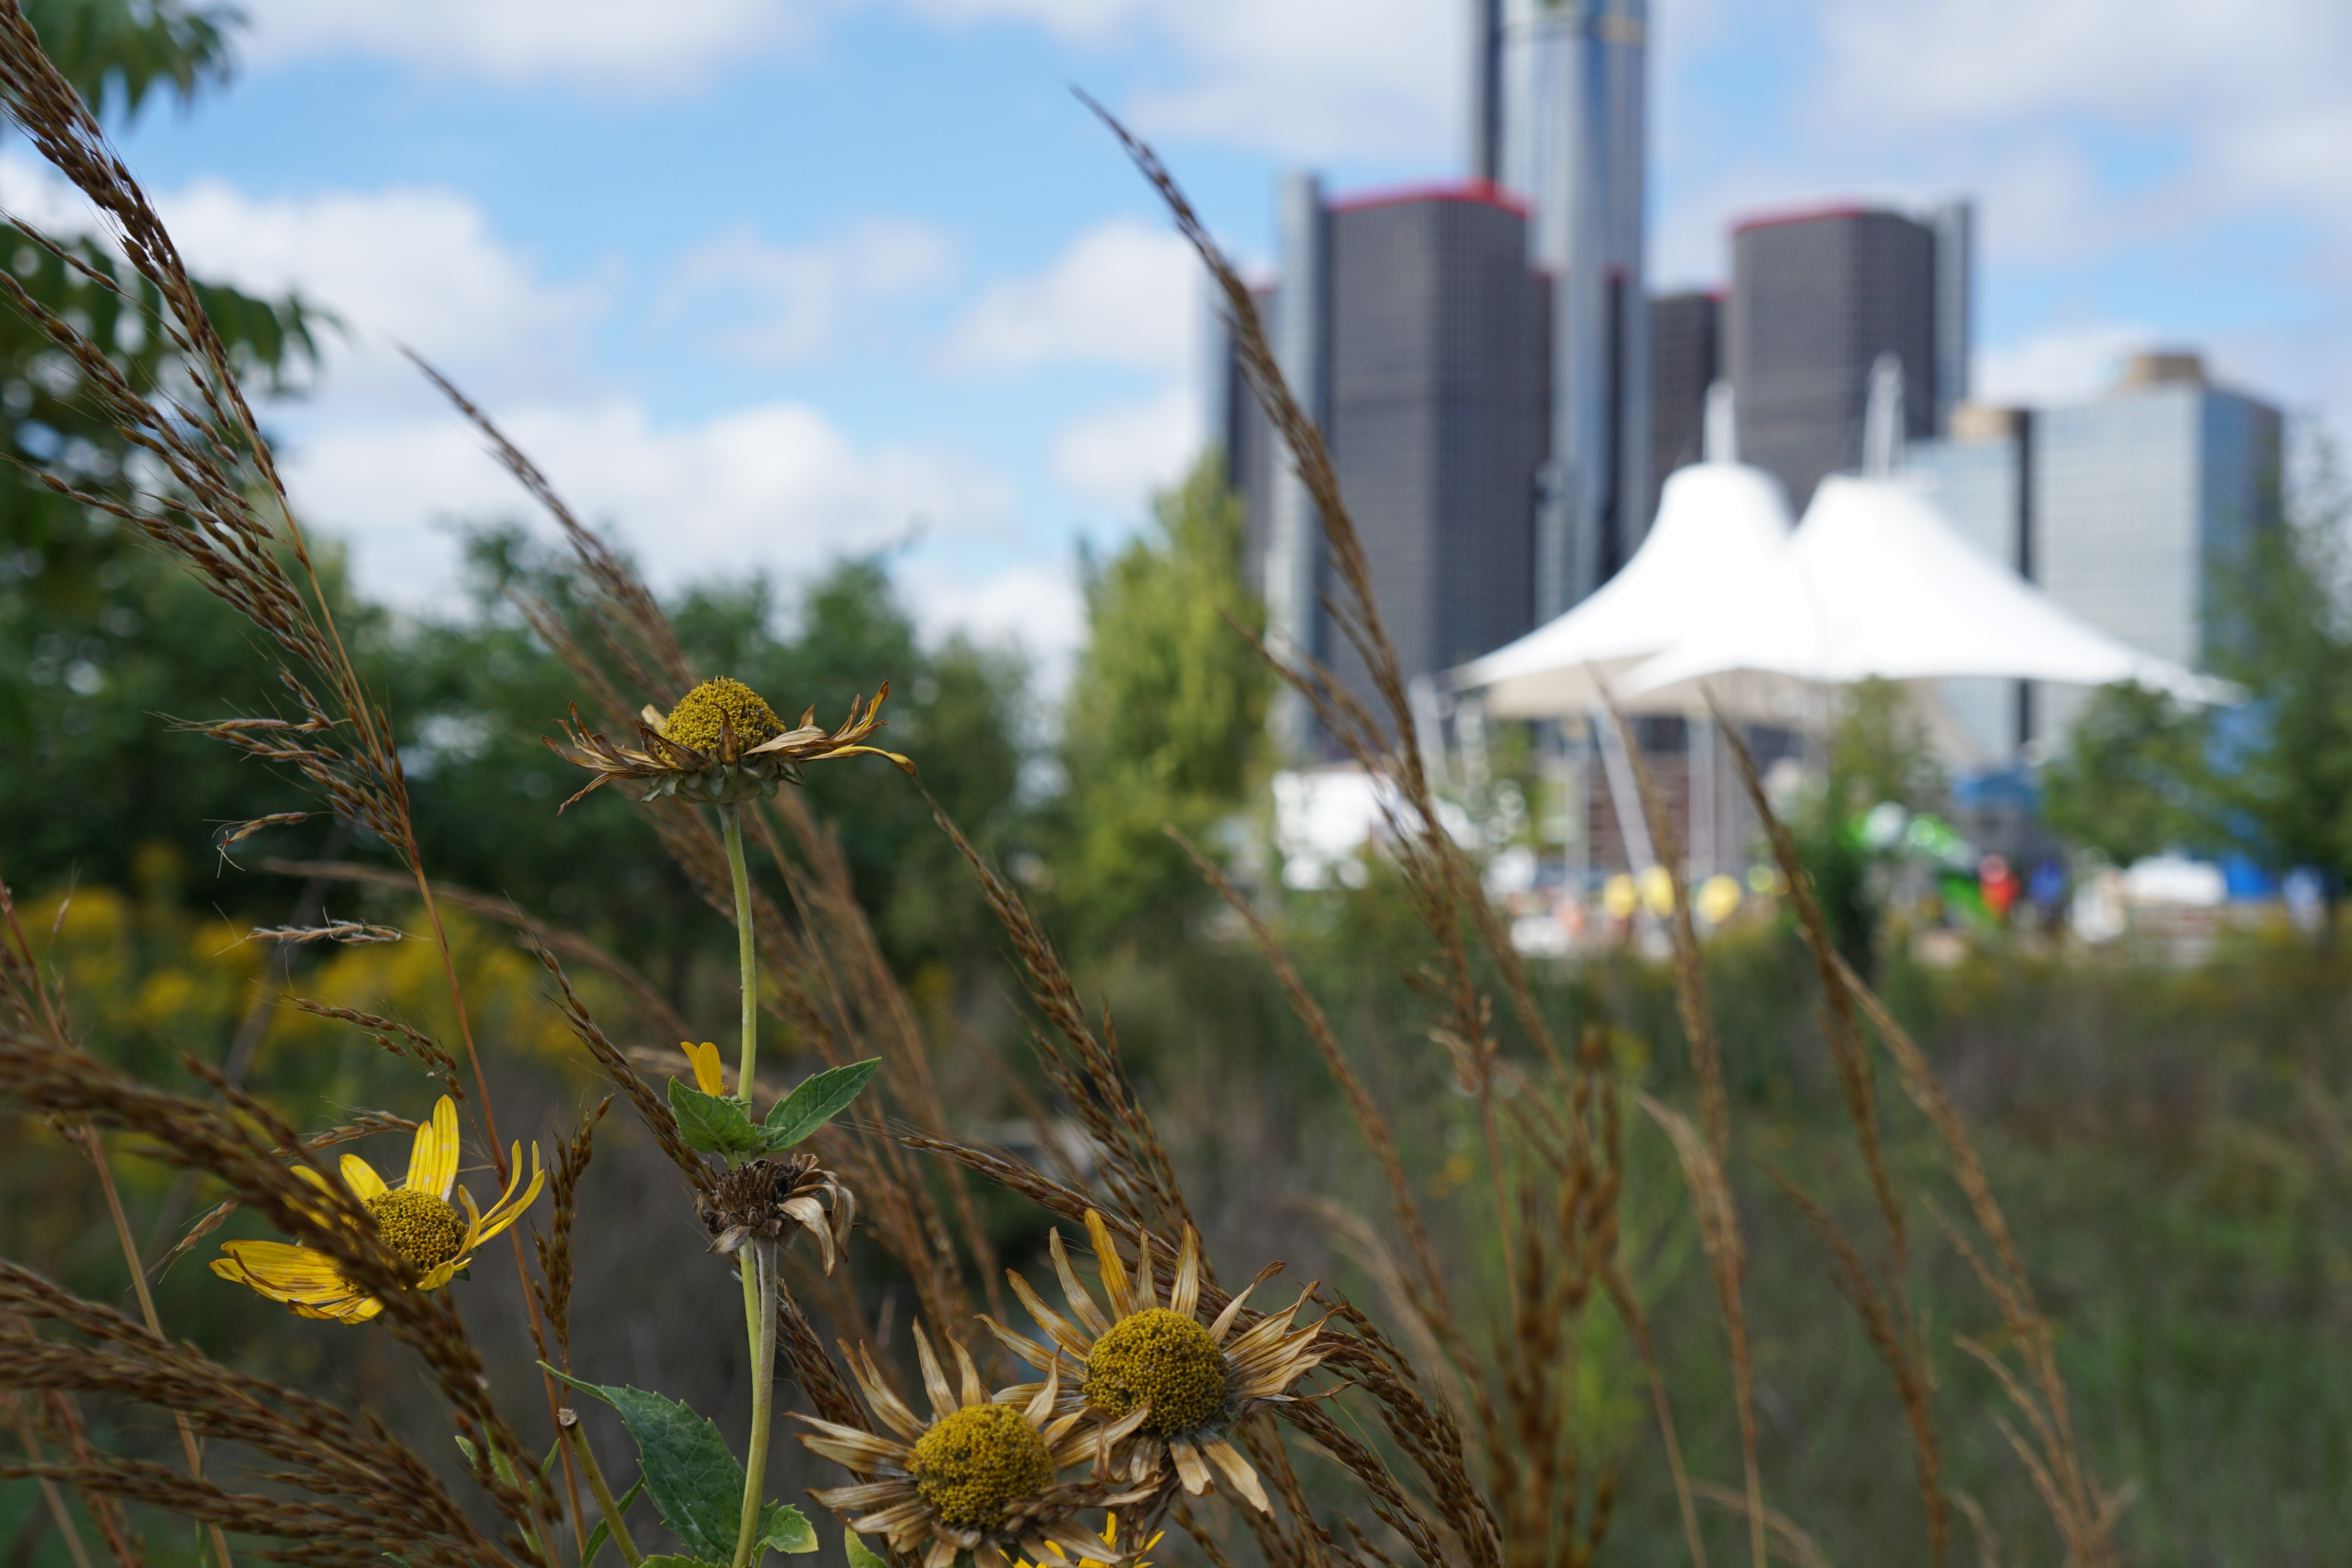
nature, grass, field, sunlight, flower, wind, river, scenic, flora, foilage, flowers, wild flowers, outdoors, detroit, rural area